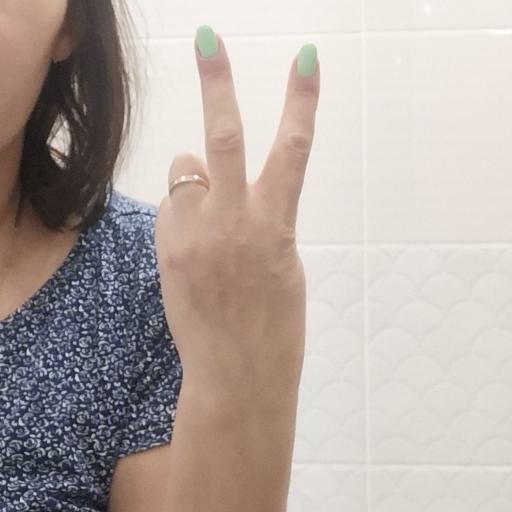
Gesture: peace_inverted